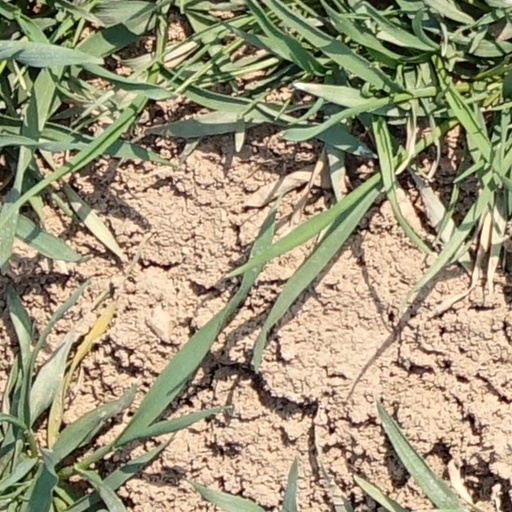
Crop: wheat